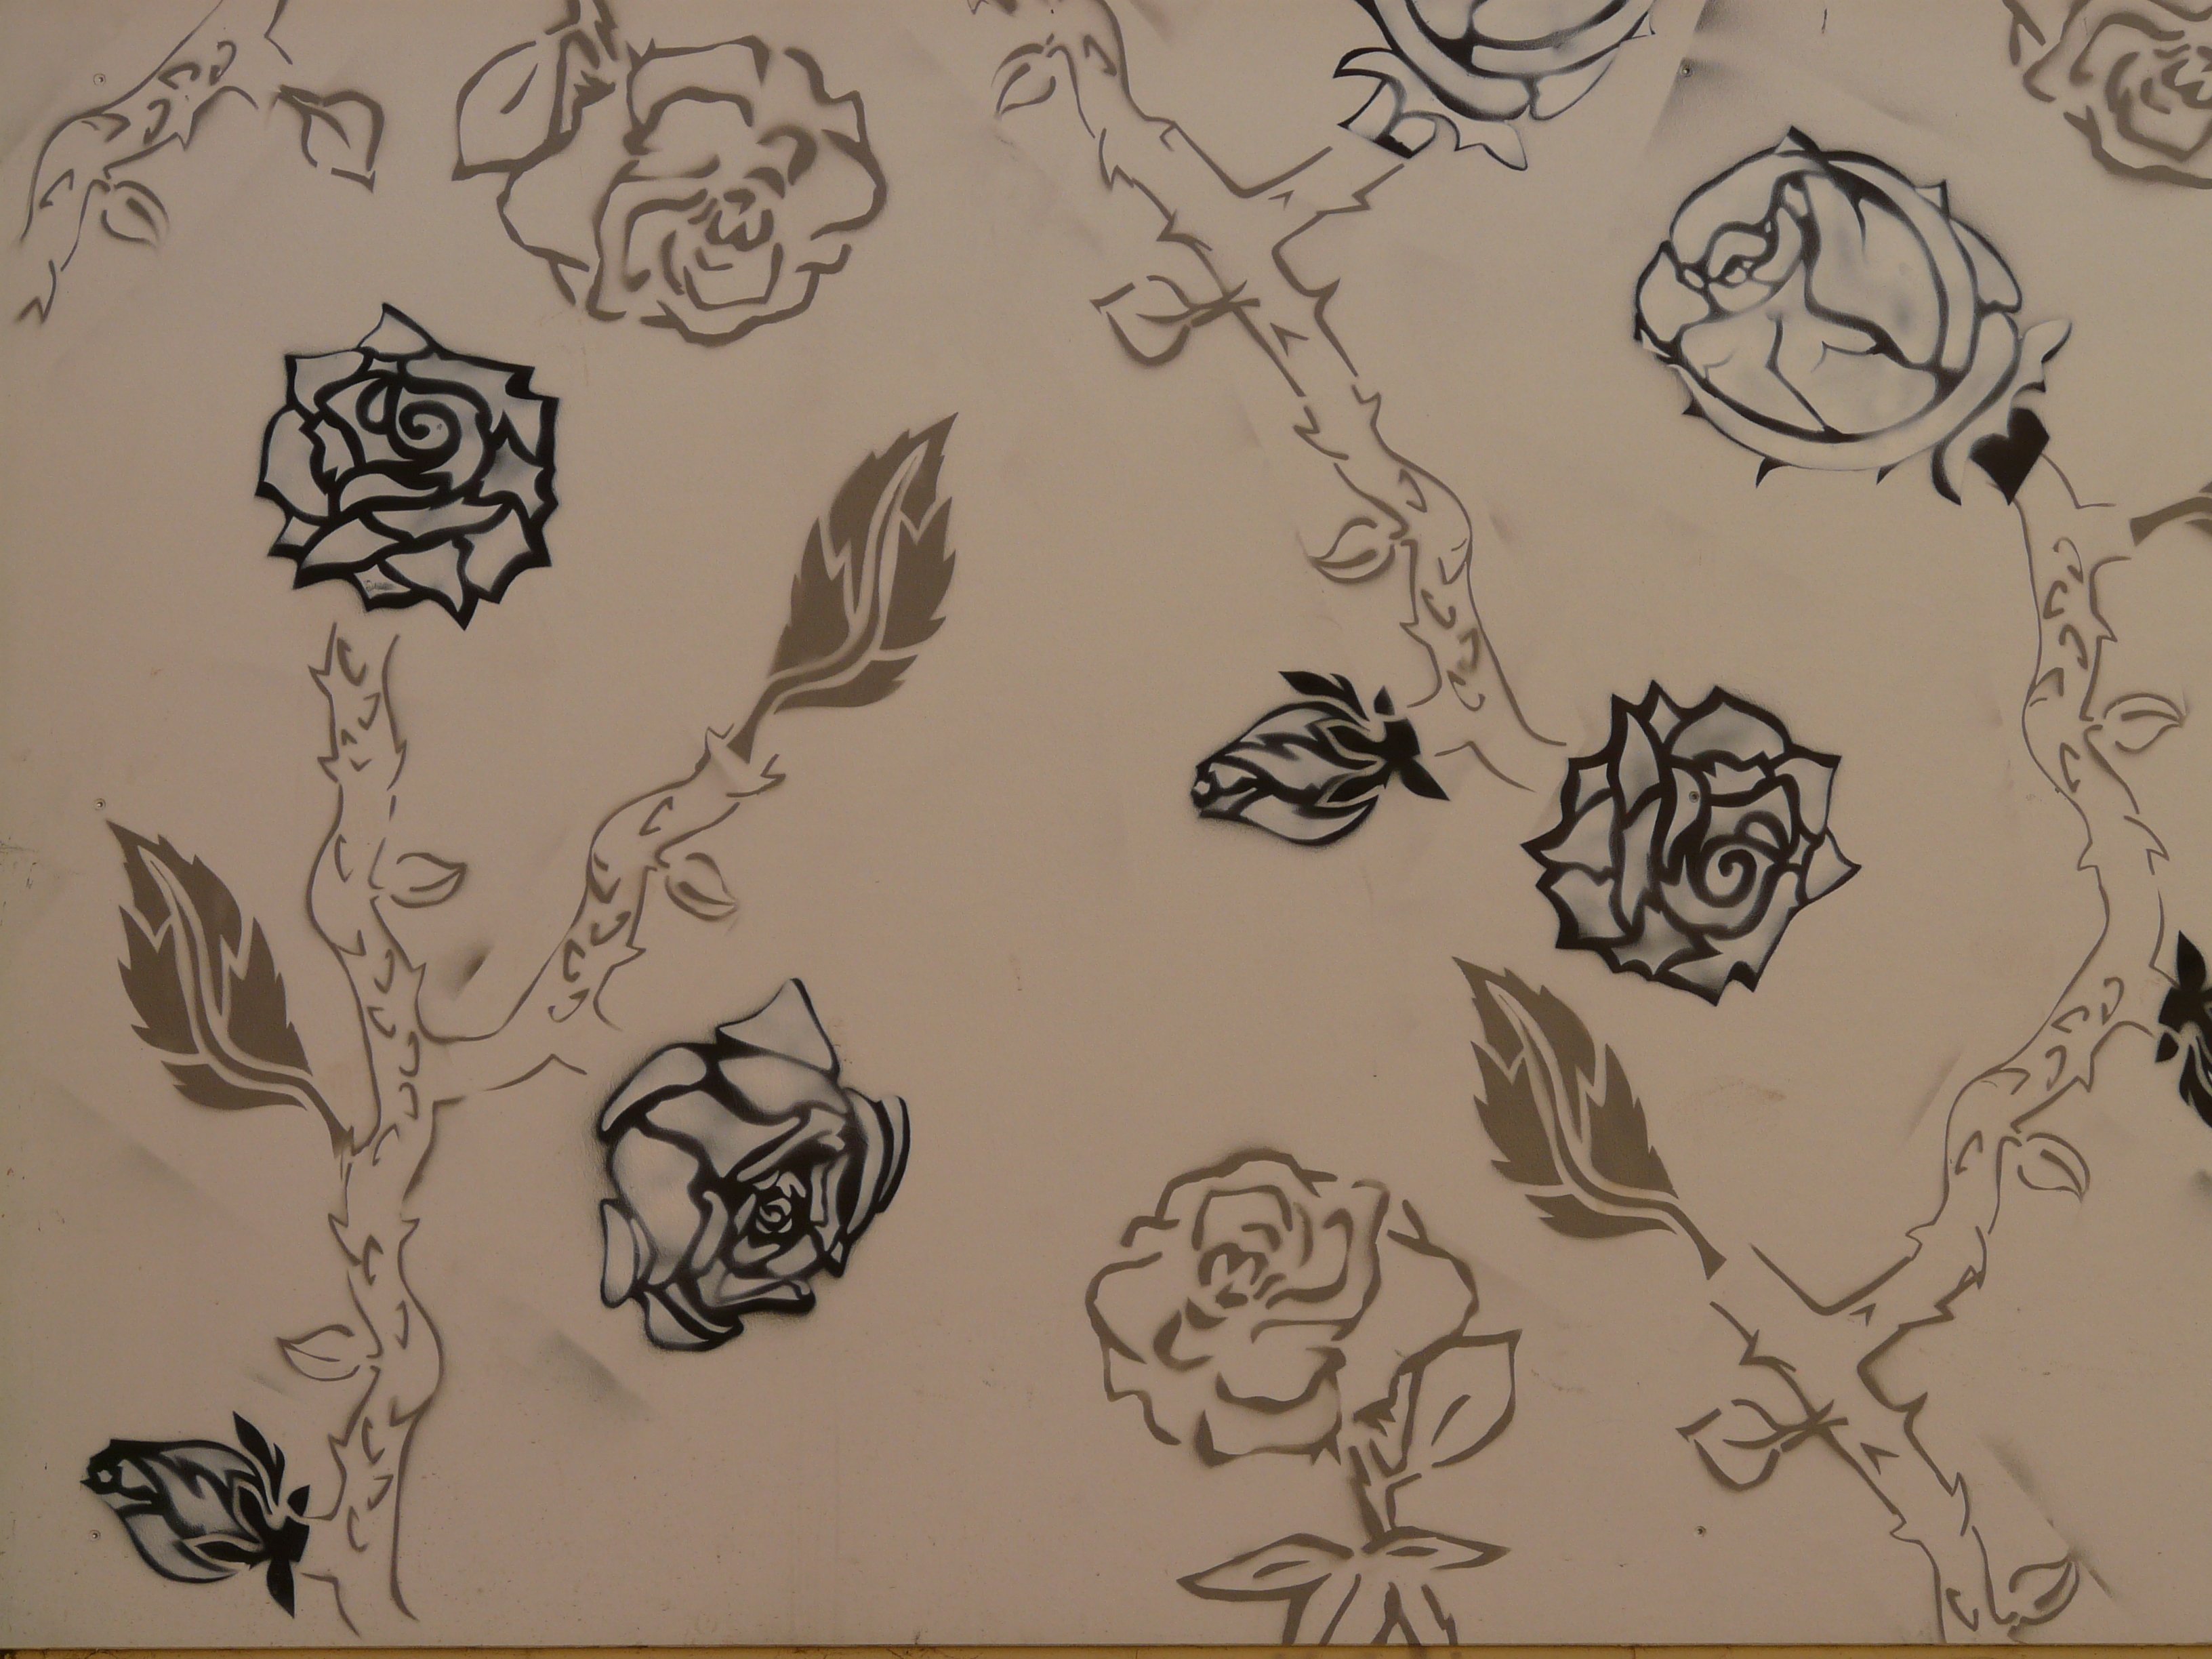
animal, rose, pattern, paint, graffiti, artwork, painting, art, sketch, drawing, illustration, design, image, artists